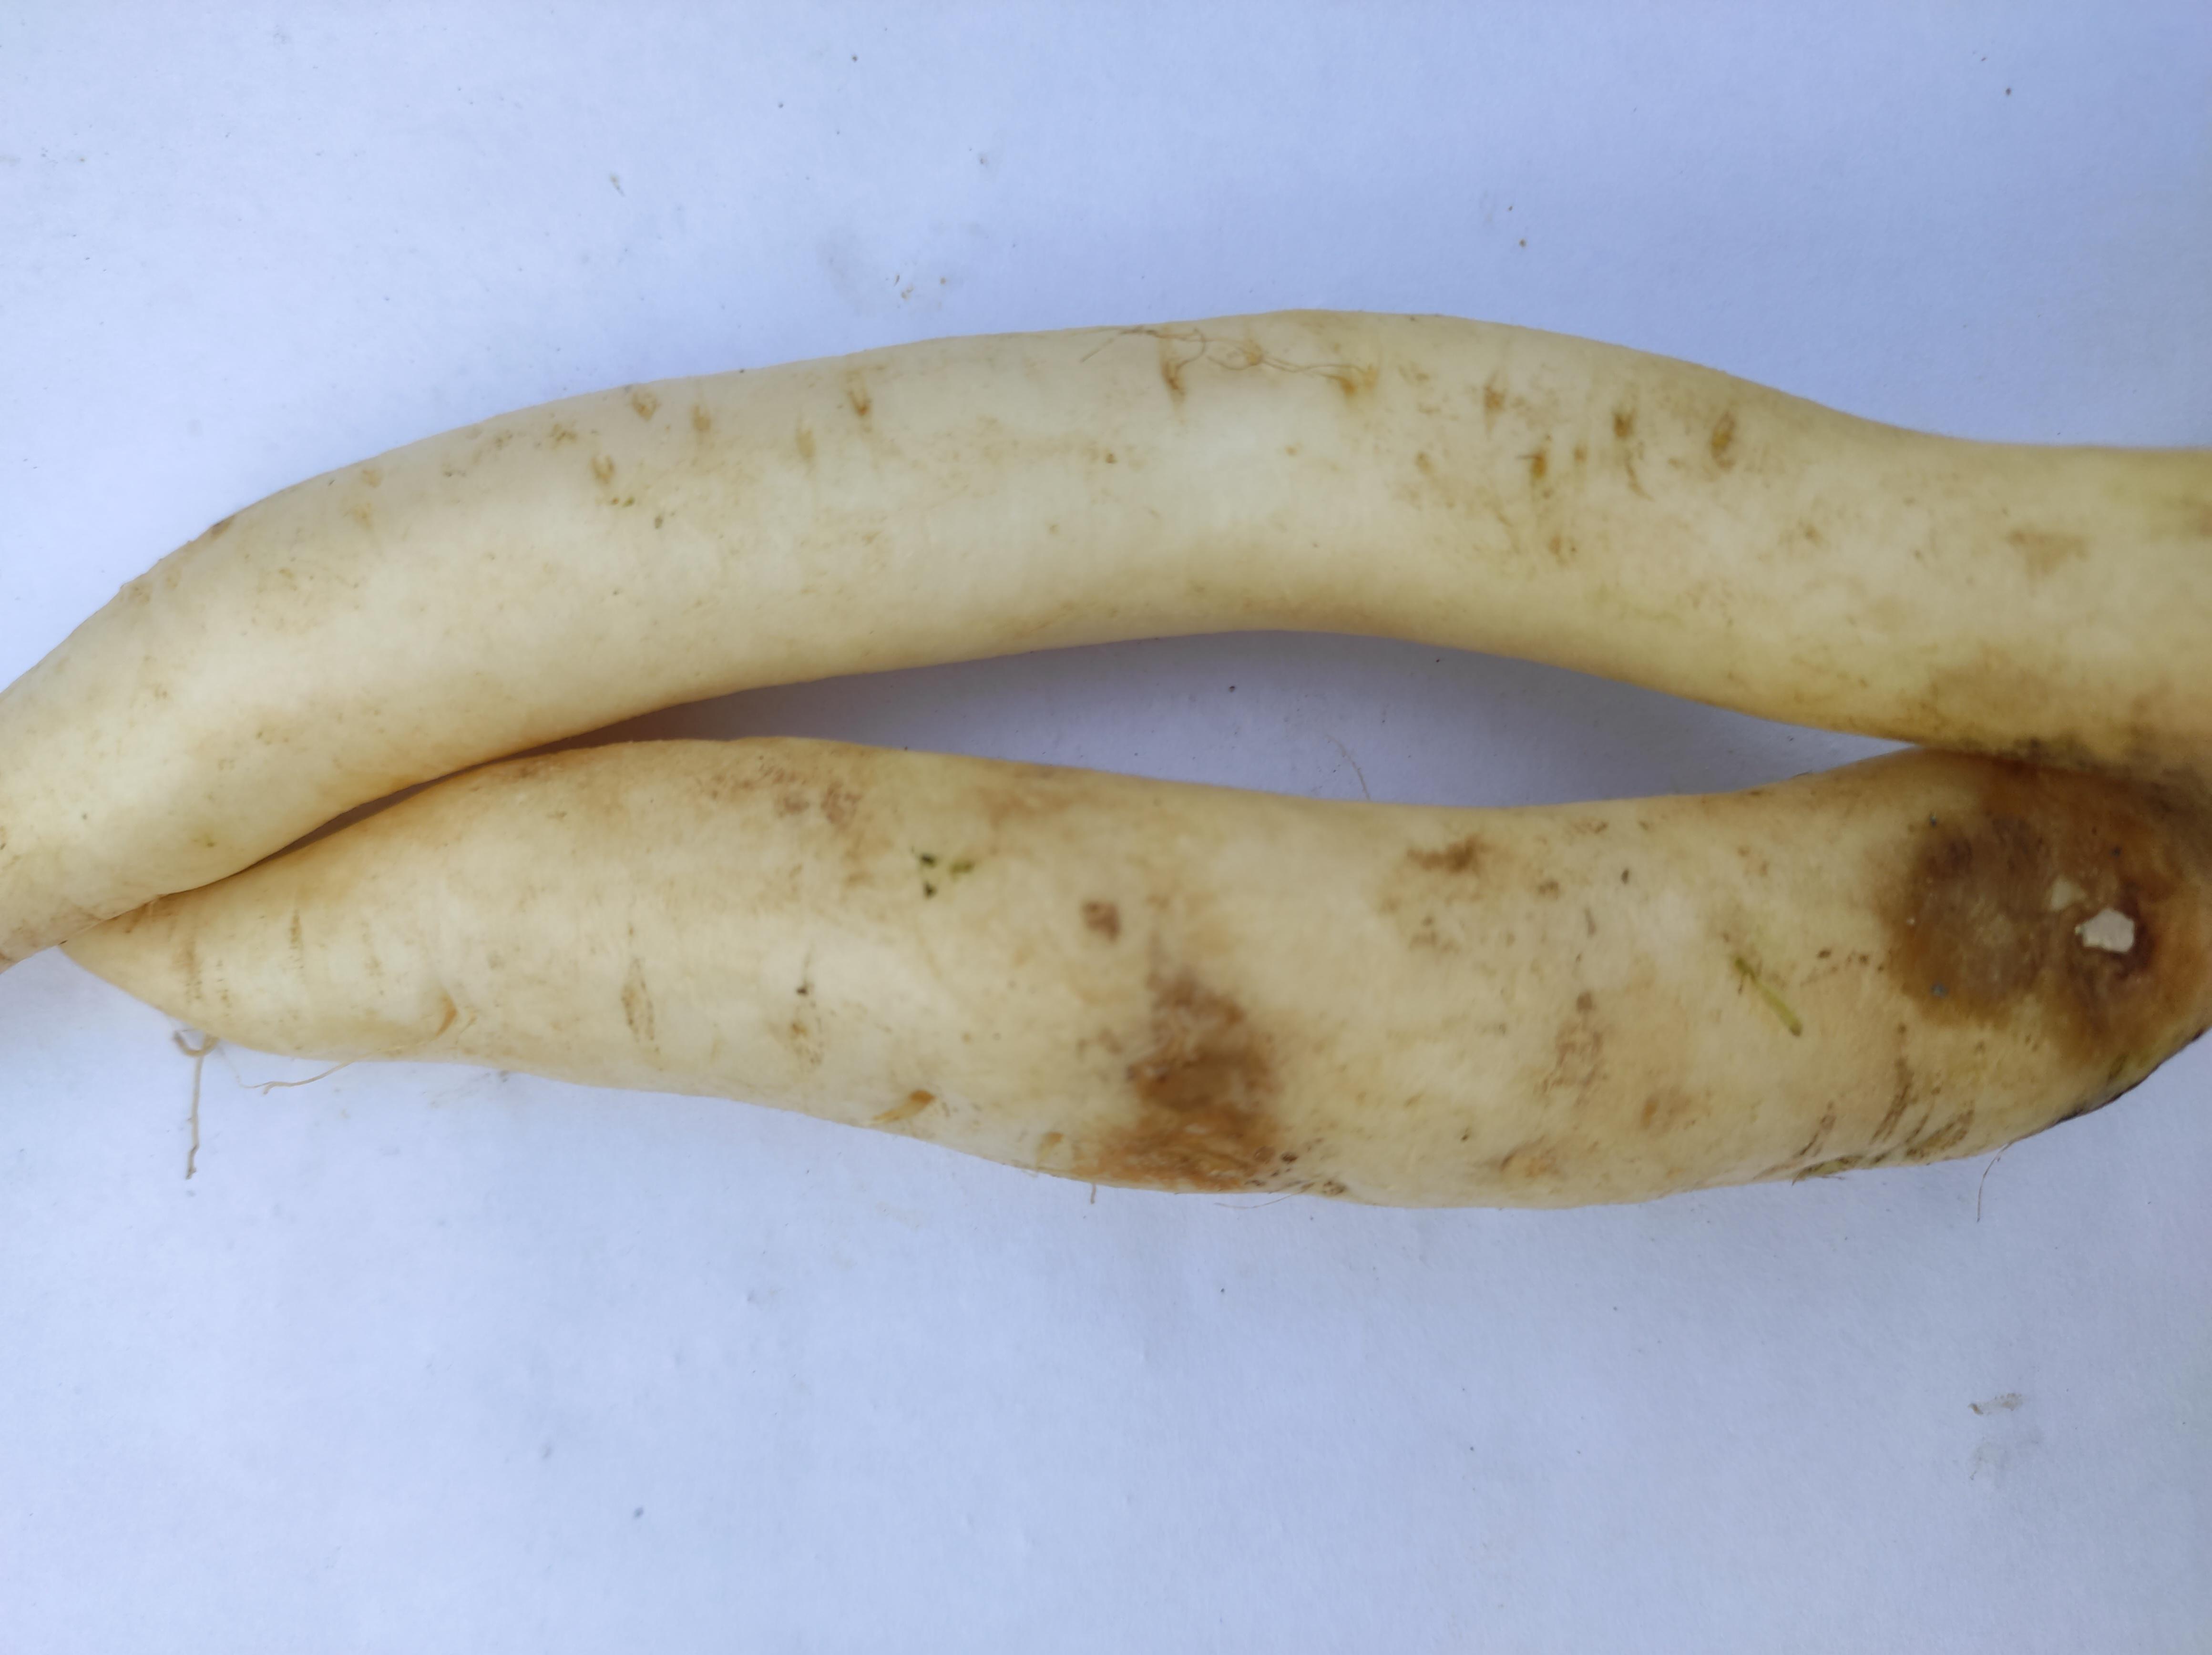
Label: Radish